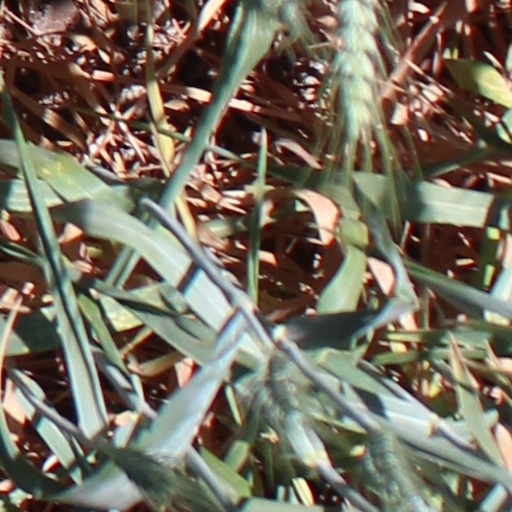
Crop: wheat